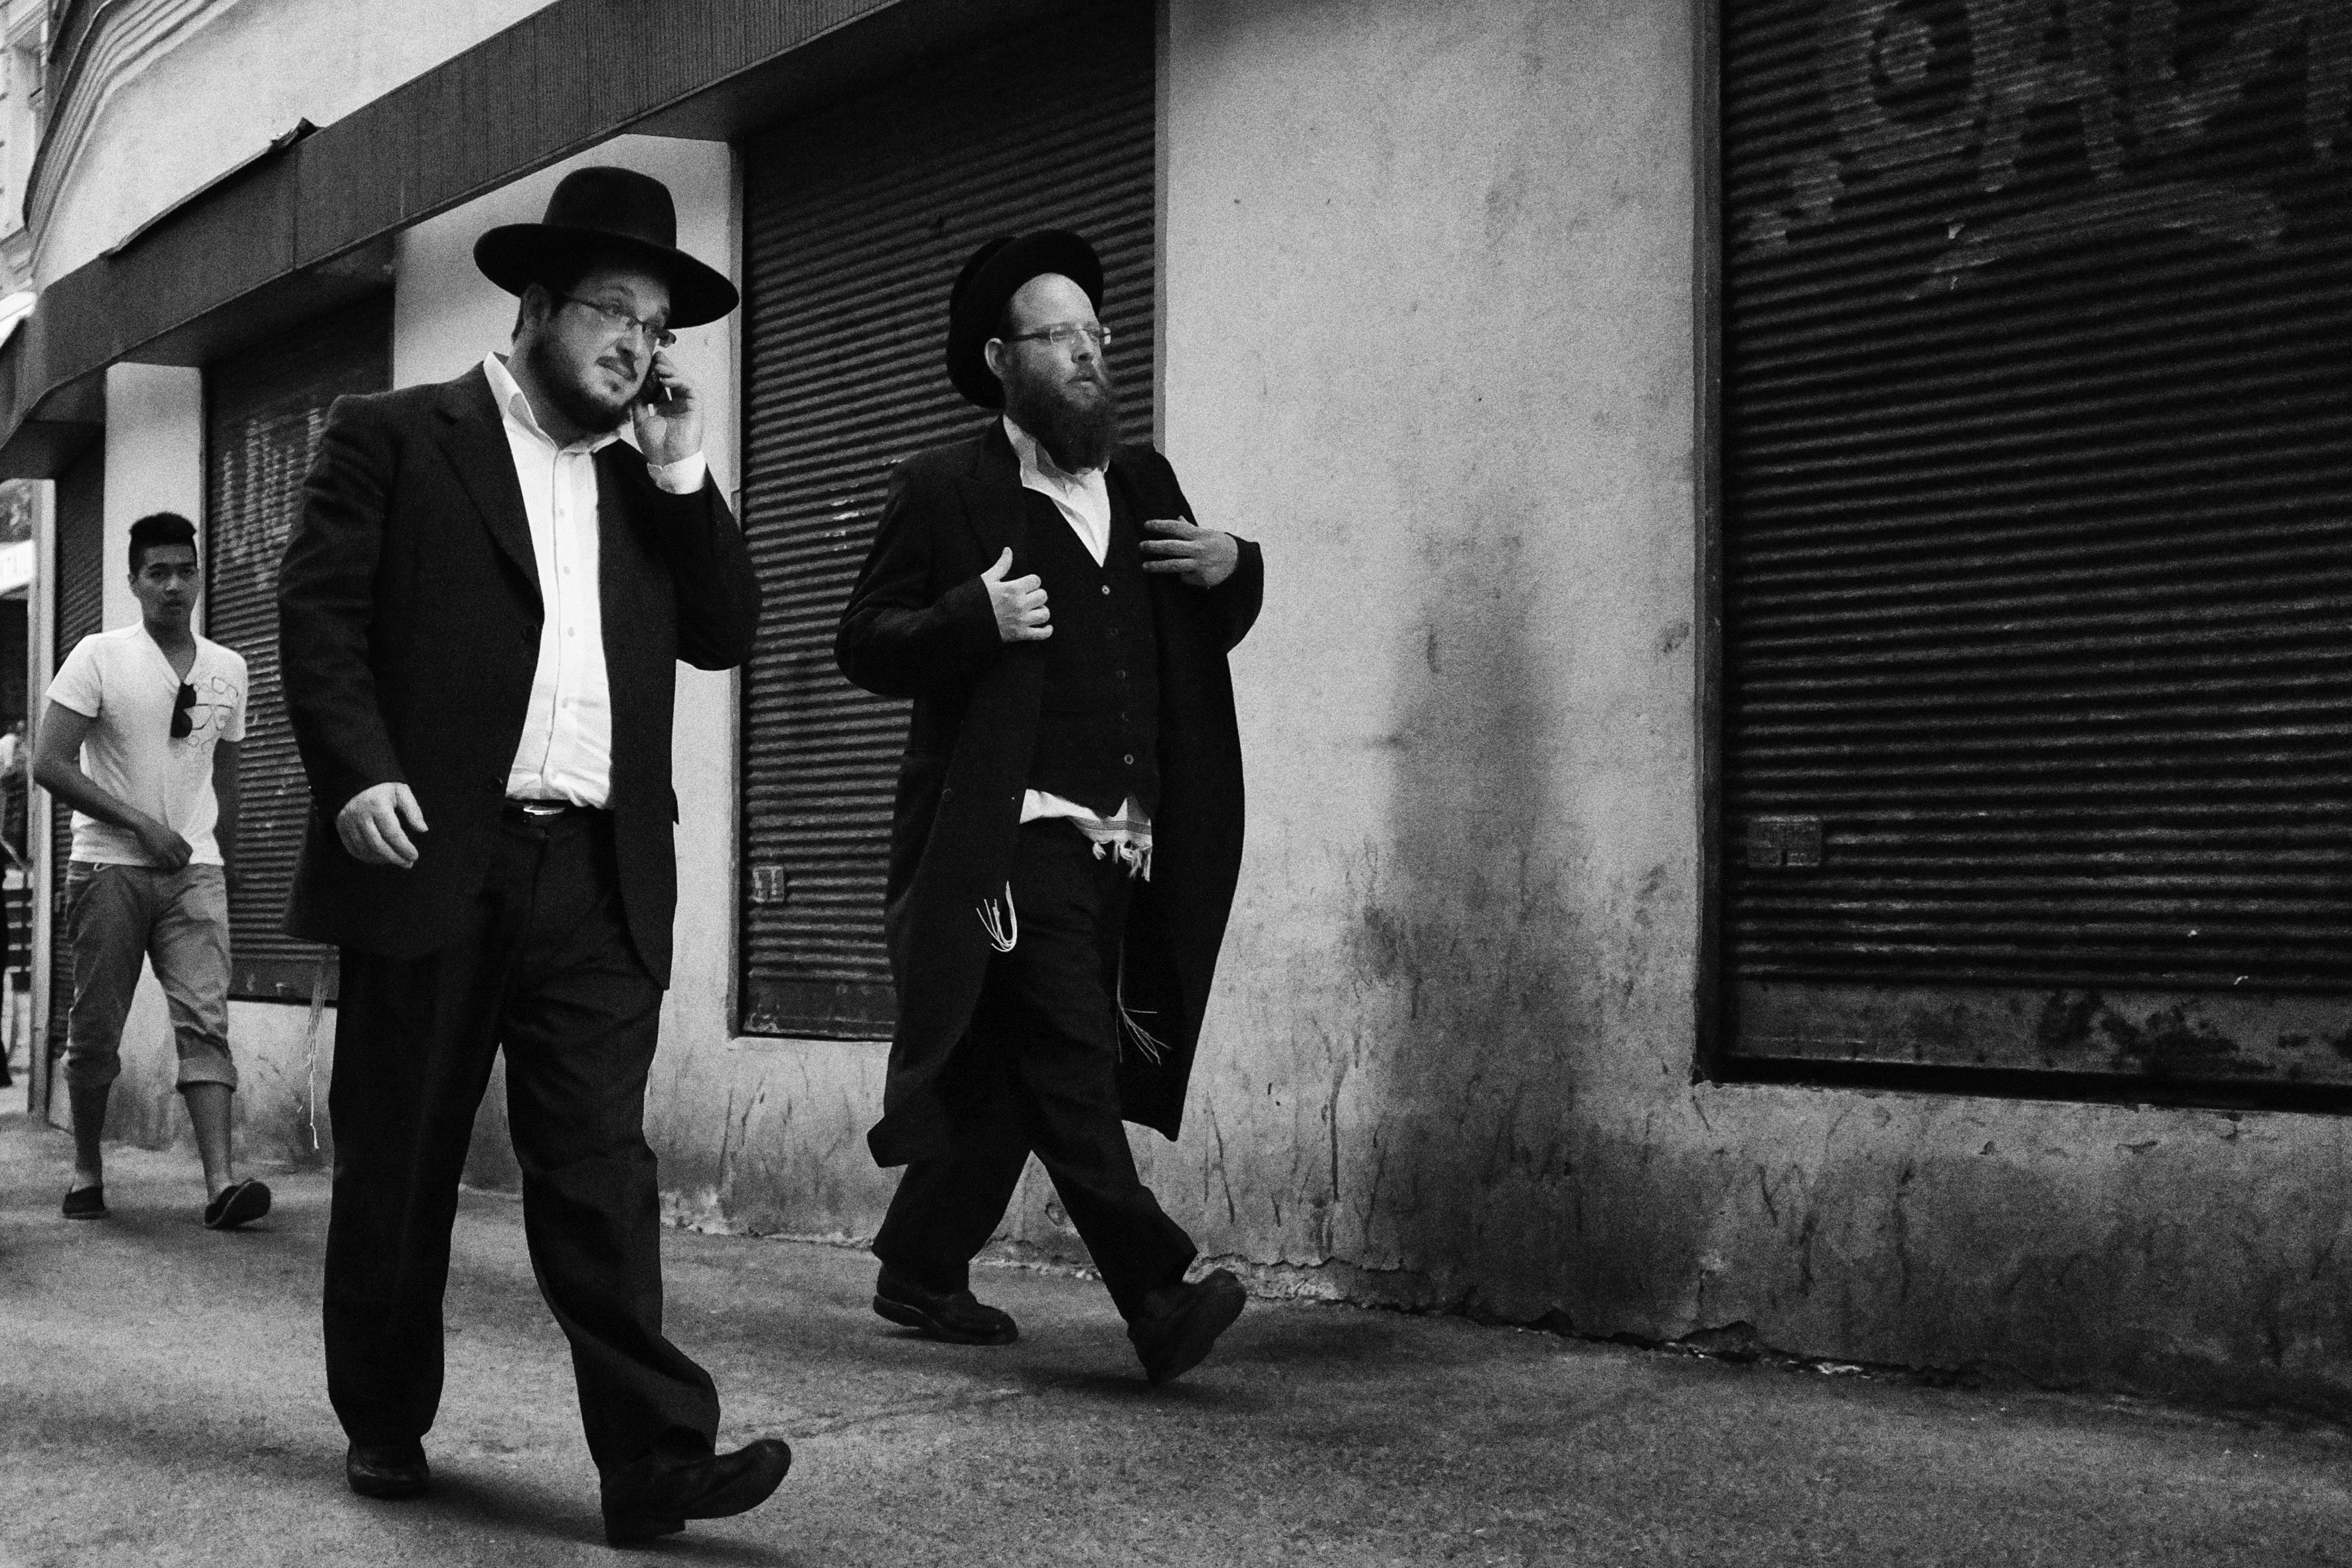
man, black and white, white, street, photography, urban, fujifilm, black, monochrome, groom, bw, blackwhite, vienna, x100, photograph, fuji, wien, finepixx100, monochrome photography, film noir